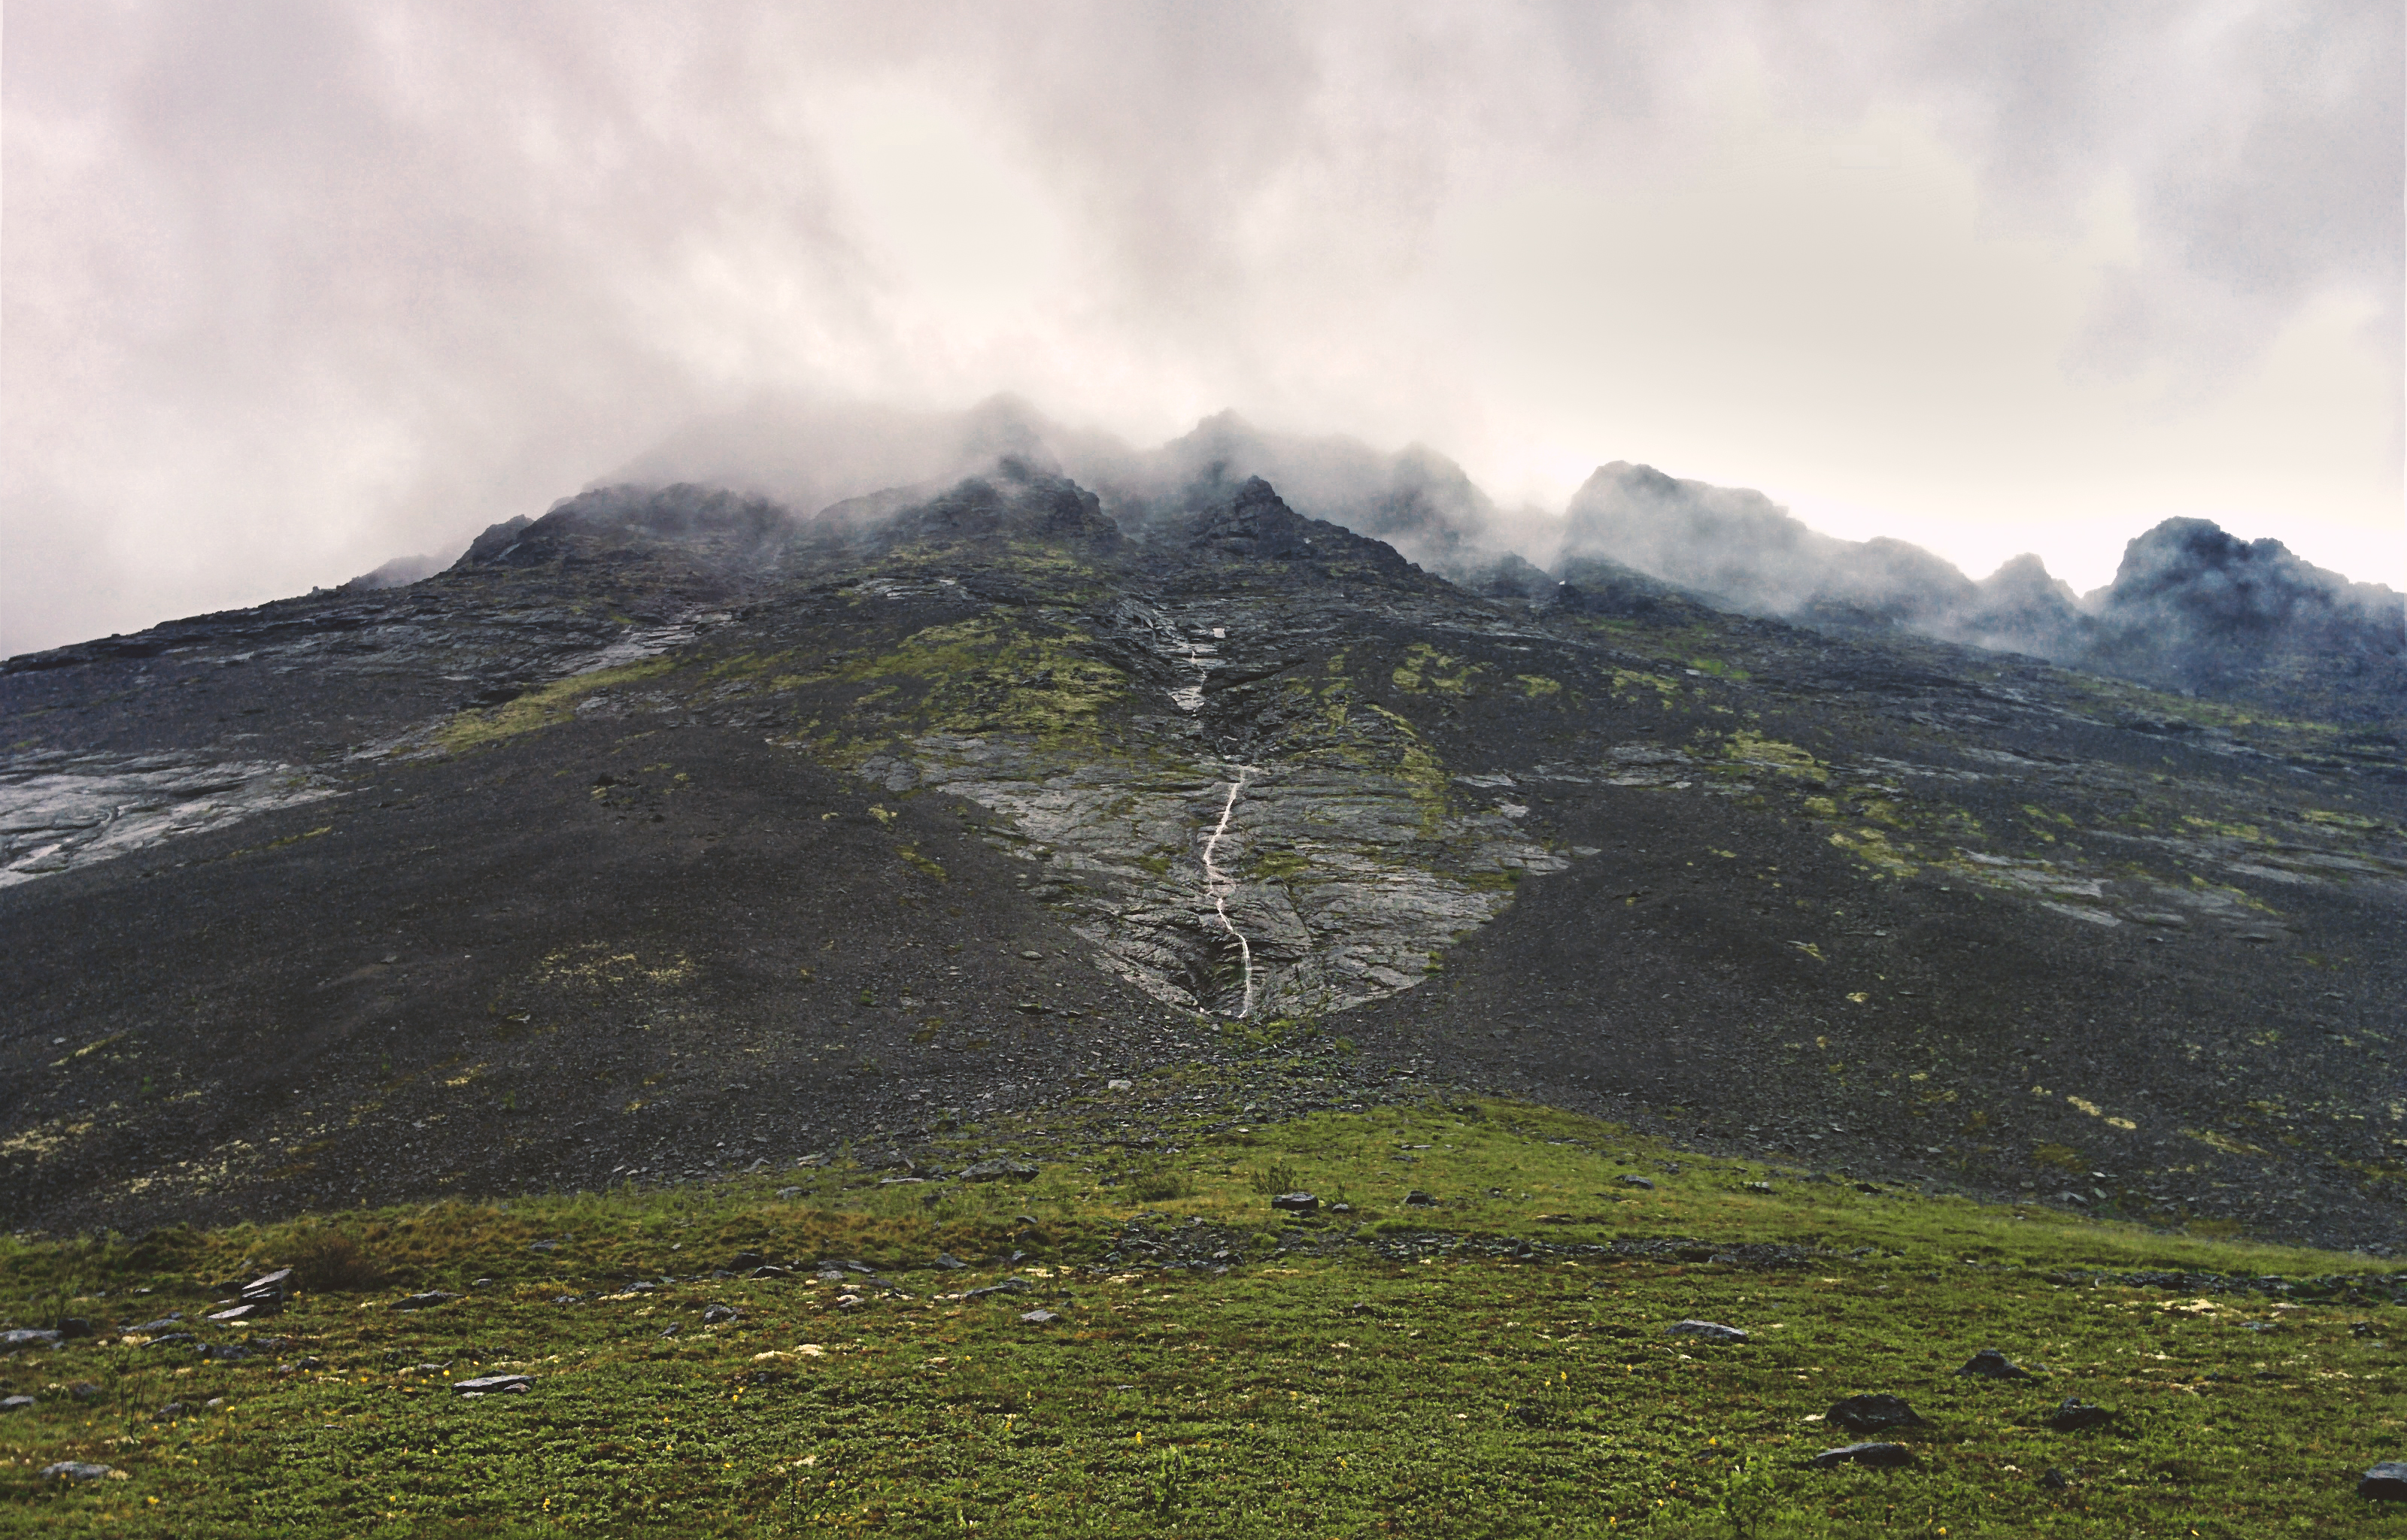
landscape, tree, grass, wilderness, mountain, cloud, sky, hill, valley, mountain range, highland, terrain, ridge, summit, massif, alps, plateau, escarpment, fell, cirque, elevation, tundra, mountain pass, hill station, meteorological phenomenon, mountainous landforms, mount scenery